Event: Nepal Earthquake
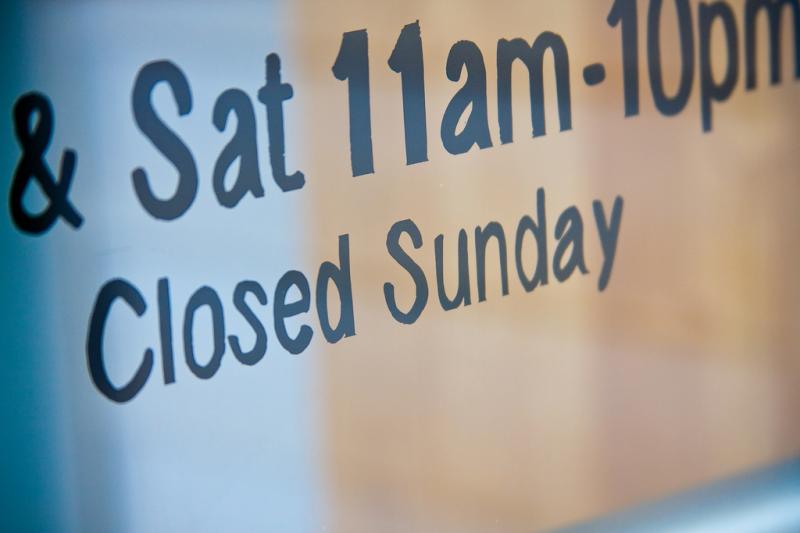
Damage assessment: no_damage